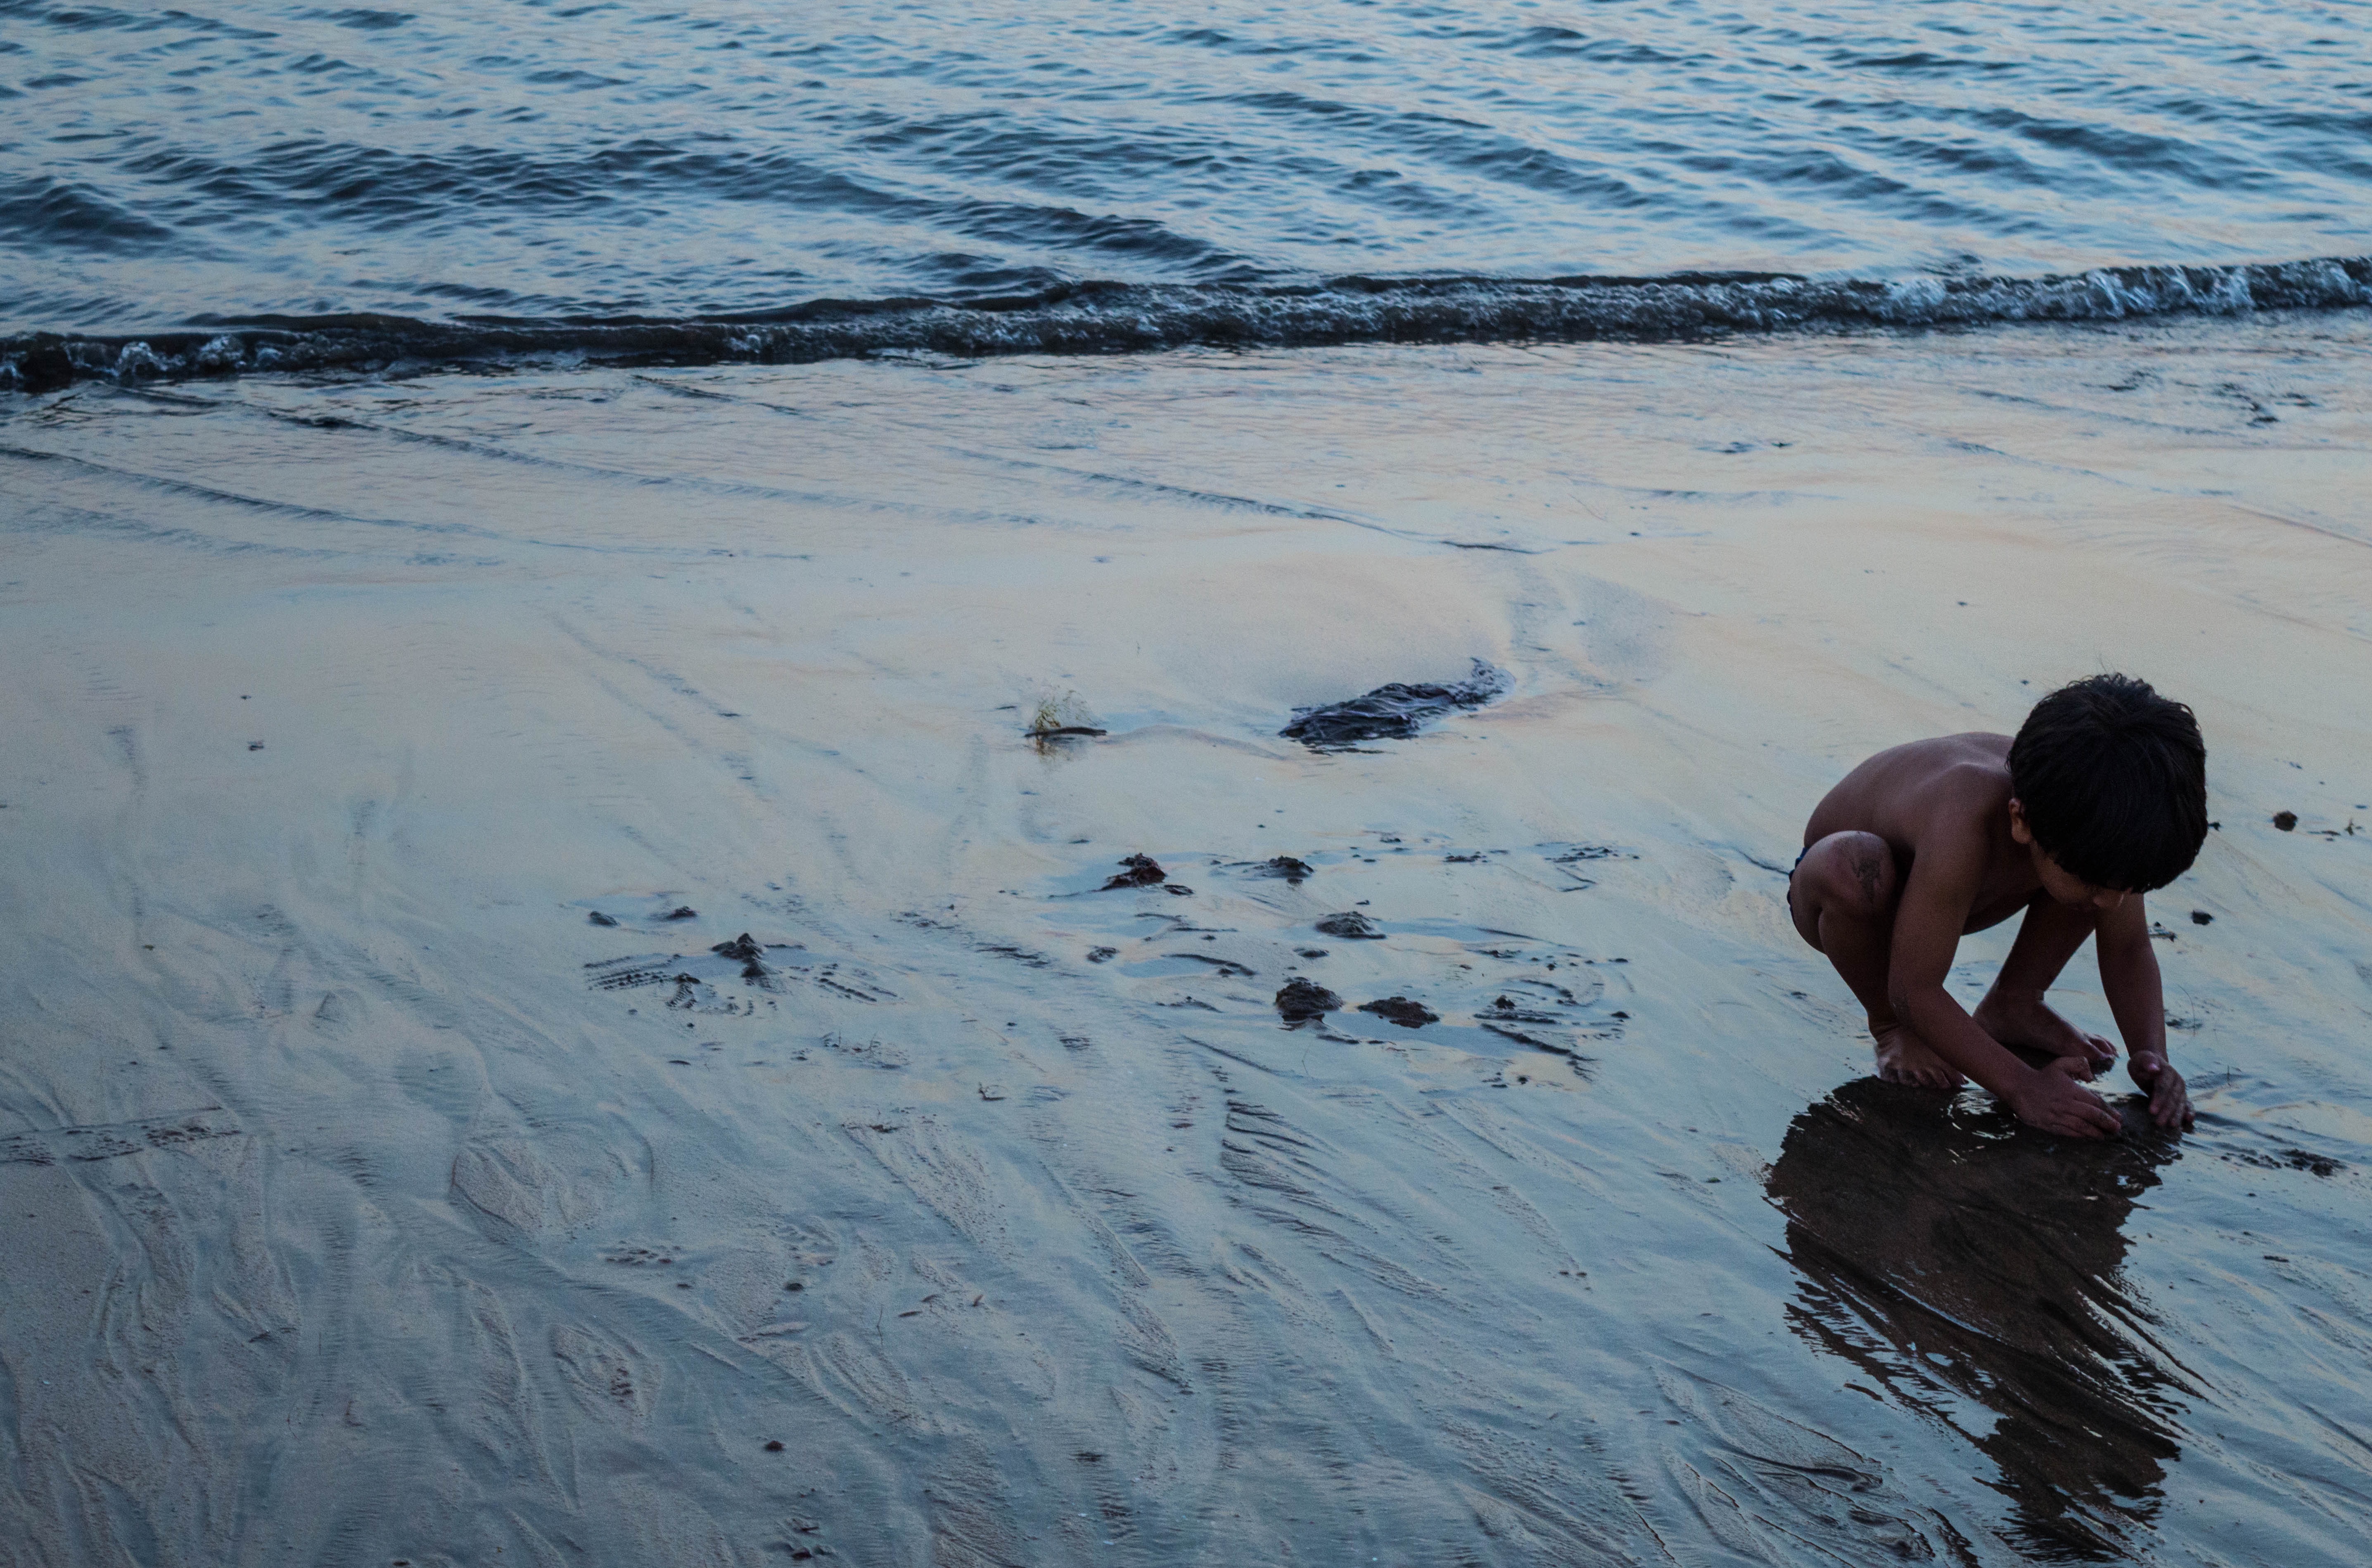
beach, sea, coast, water, sand, ocean, snow, winter, shore, wave, reflection, weather, season, wind wave